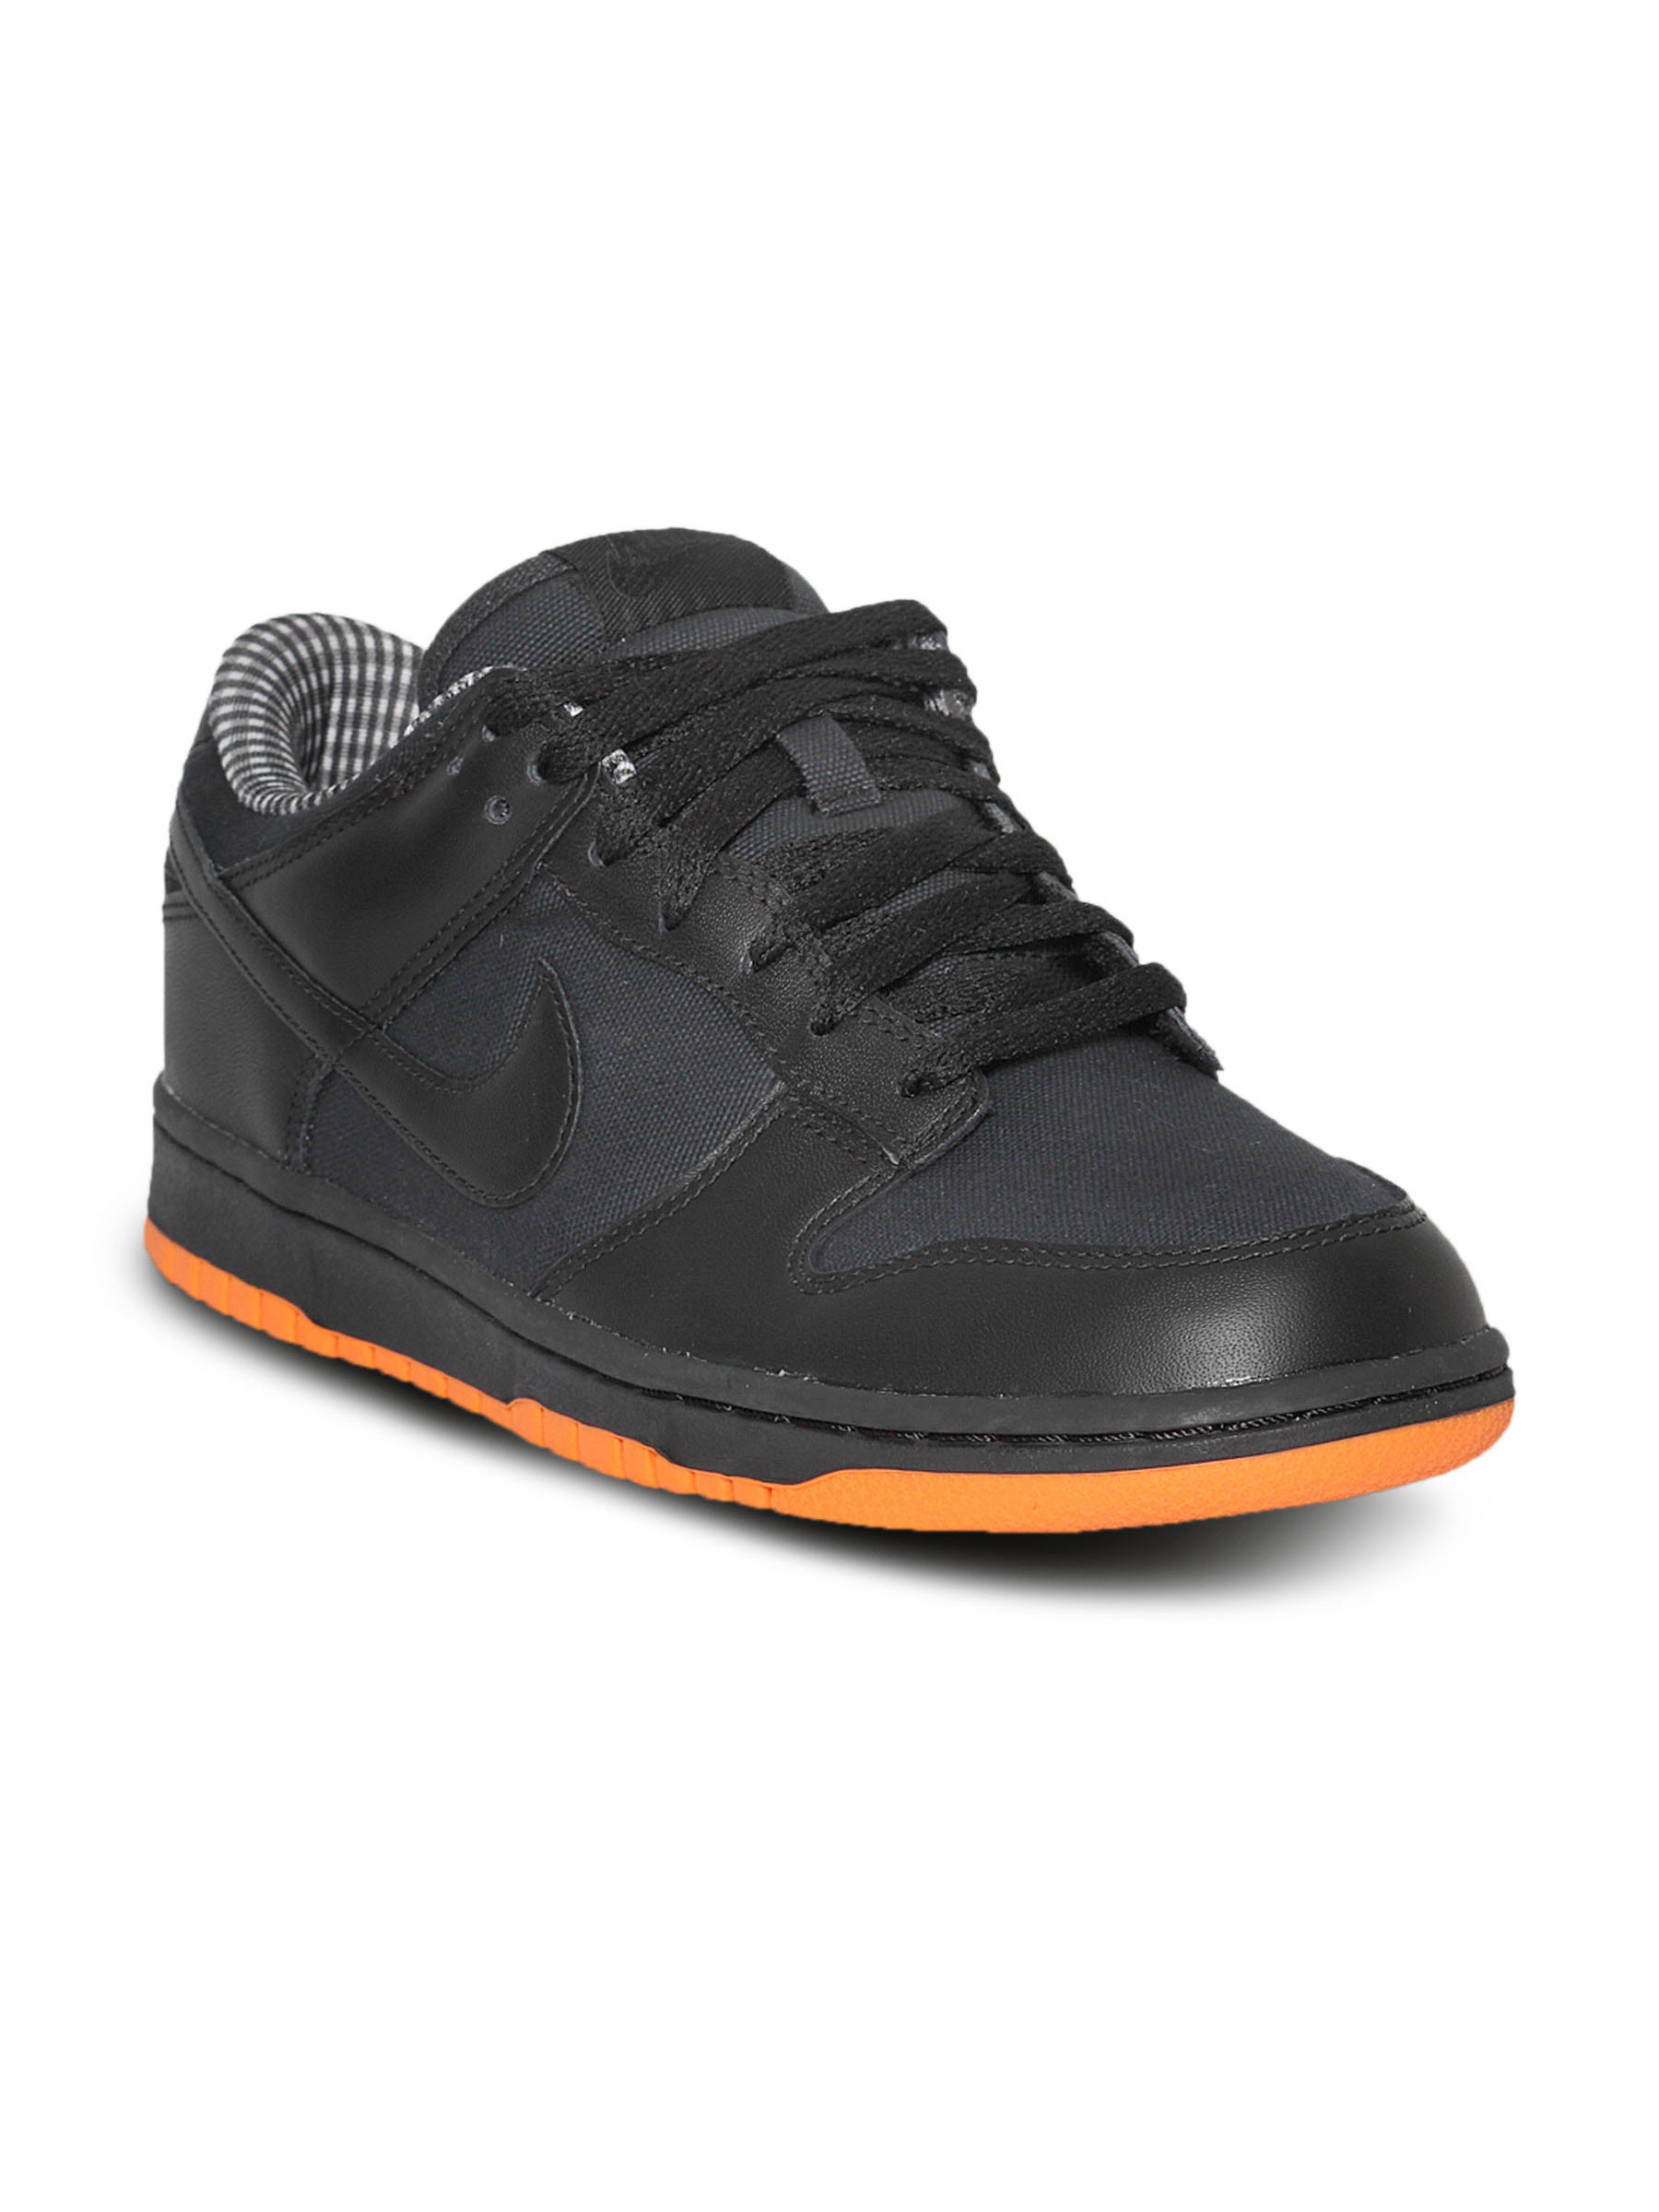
Nike Men's Dunk Low Black Shoe
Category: Footwear / Shoes / Sports Shoes
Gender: Men
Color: Black
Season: Summer 2011
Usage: Sports